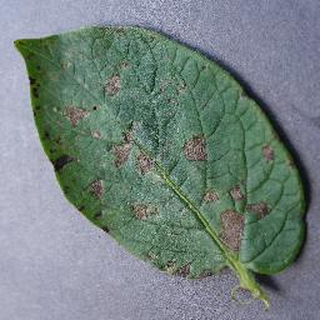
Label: potato_early_blight